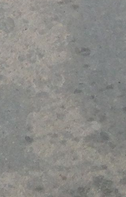
Surface type: compacted